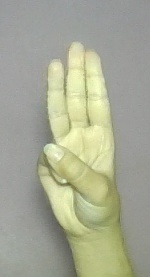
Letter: thaa